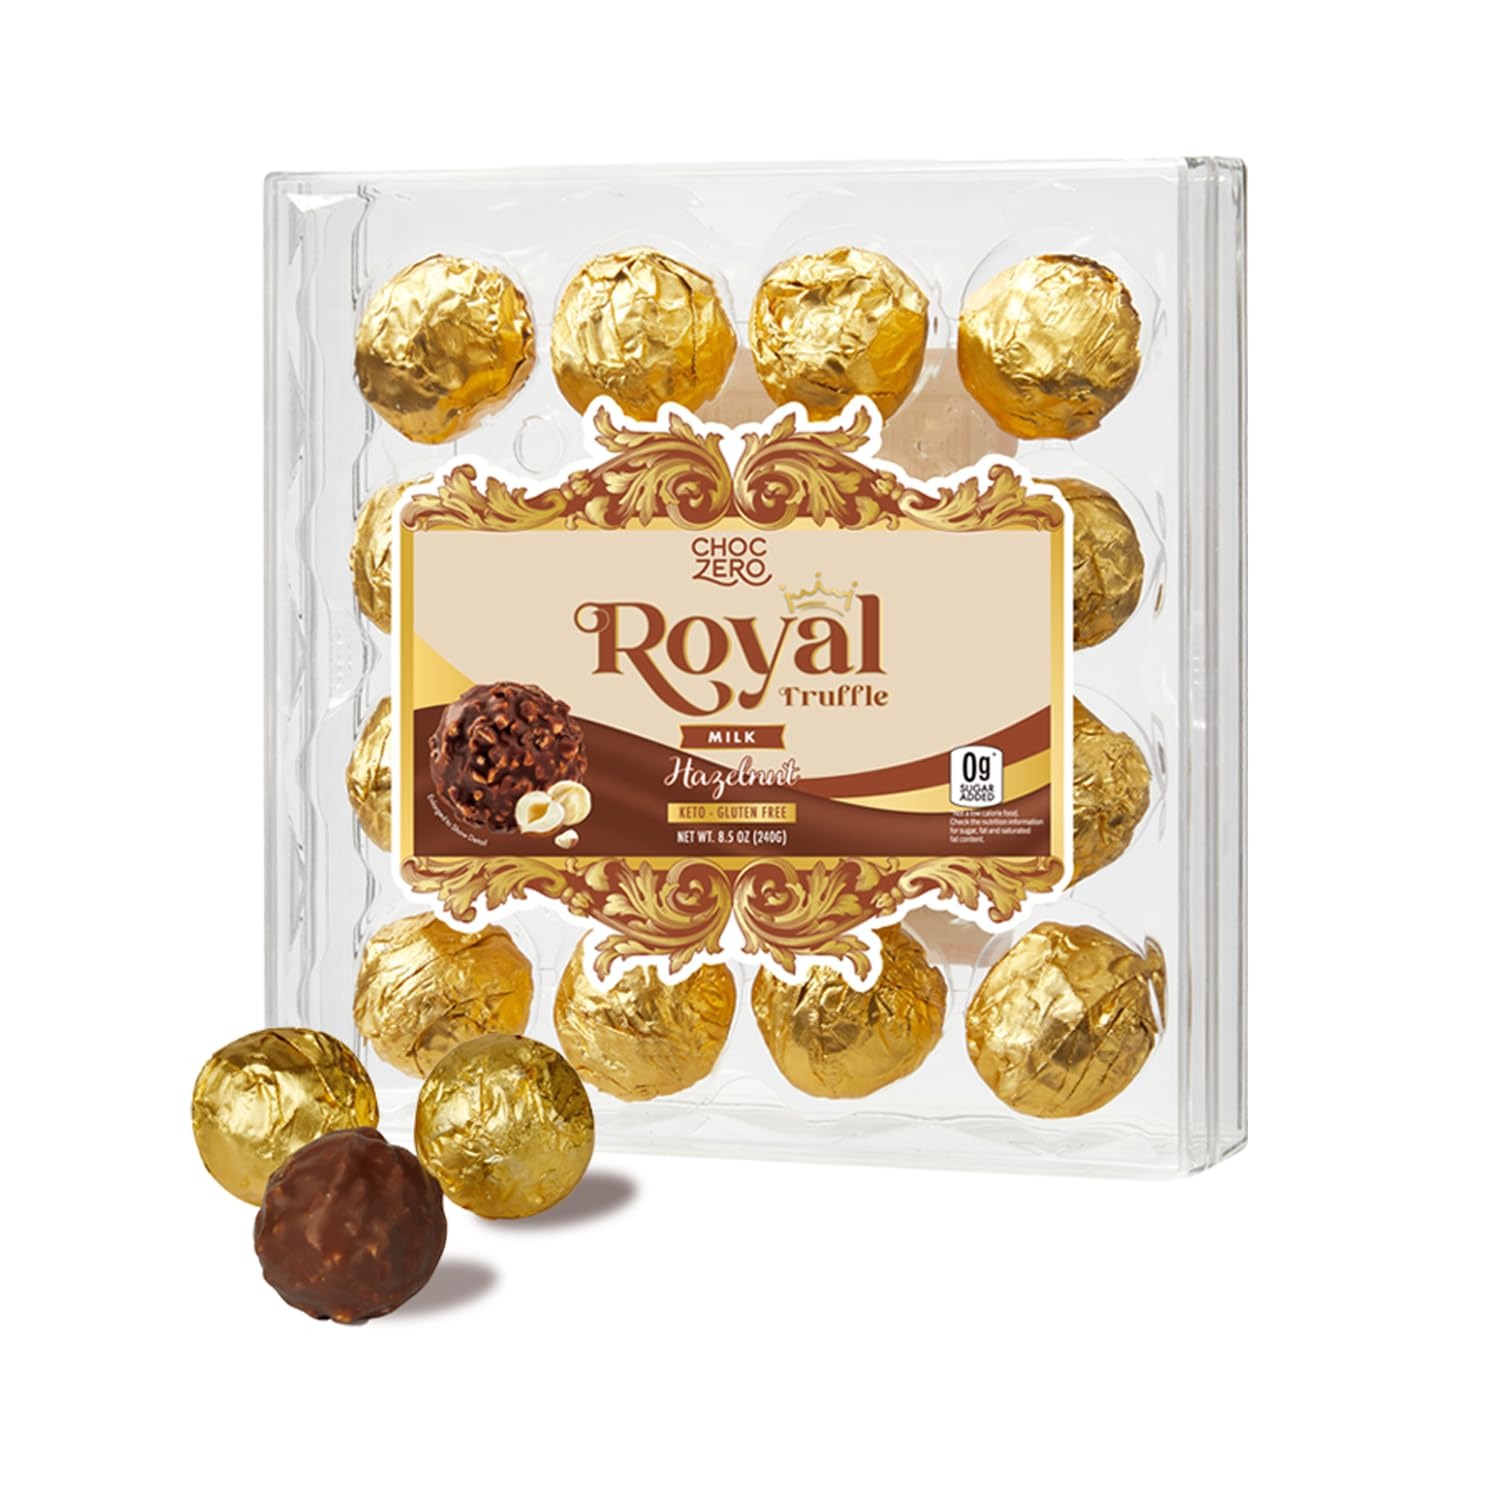
Item Name: ChocZero Keto Chocolate Truffle Gift, Zero Added Sugar, Premium Healthy Chocolates, Low Carb Easter Present, 16 Individually Wrapped Hazelnut Truffles, 8.5 oz
Bullet Point 1: Our chocolate truffle gift set brings the expectation of delicious sweet treat with no compromises! Each hazelnut truffle box has 16 individually wrapped bonbons
Bullet Point 2: Every truffle is filled with a milk chocolate hazelnut ganache and wafer cookies crumbled up for texture: chocolate spread swirls together with milk chocolate to make a creamy filling. At the very center is a roasted hazelnut for the ultimate experience
Bullet Point 3: The jewel box with shiny gold wrappers makes for an amazing gift as a dinner guest for Thanksgiving or a Christmas present. Plus it's gluten free and keto friendly, making them perfect for any family member looking to be healthy for the new year
Bullet Point 4: A classic taste sweetened with monk fruit: zero sugar and no sugar alcohols. There is no maltitol, no erythritol, and only naturally sweetened by plant-based monk fruit
Bullet Point 5: Gluten free, soy free, and sugar free: a healthy treat that can replace the traditional gift basket of chocolates. Show someone you love them by giving your loved ones a truffle gift full of prebiotic fiber and no sugars
Product Description: Our iconic chocolate truffle is a marriage of hazelnut and chocolate like no other. Crunchy wafer cookie crumbs swirl with creamy chocolate creating a perfect pairing. They're as beautiful as they are healthy: each of our truffles is wrapped in a gold wrapper and put in a beautiful clear case, making them an excellent choice for a gift for any special occasion from birthdays to Valentine's Day.
Value: 8.5
Unit: Ounce

Price: 10.99